Medieval technology

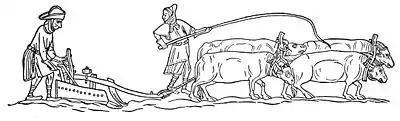
Carruca (Heavy Plough )

A type of heavy wheeled plough commonly found in Northern Europe. The device consisted of four major parts. The first part was a coulter at the bottom of the plough. This knife was used to vertically cut into the top sod to allow for the plowshare to work. The plowshare was the second pair of knives which cut the sod horizontally, detaching it from the ground below. The third part was the moldboard, which curled the sod outward. The fourth part of the device was the team of eight oxen guided by the farmer. This type of plough eliminated the need for cross-plowing by turning over the furrow instead of merely pushing it outward. This type of wheeled plough made seed placement more consistent throughout the farm as the blade could be locked in at a certain level relative to the wheels. A disadvantage to this type of plough was its poor maneuverability. Since this equipment was large and led by a small herd of oxen, turning the plough was difficult and time-consuming. This caused many farmers to turn away from traditional square fields and adopt a longer, more rectangular field to ensure maximum efficiency.